E1 Series Shinkansen

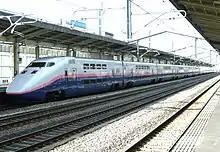
An E1 series train at Takasaki Station on a Joetsu Shinkansen "Max Toki" service in 2008

The E1 series was the first revenue-earning shinkansen to feature 3+3 abreast seating in standard class for increased seating capacity. The upper deck saloons of non-reserved cars 1 to 4 were arranged 3+3 with no individual armrests, and did not recline. The lower decks of these cars, and the reserved-seating saloons in cars 5 to 12 had regular 2+3 seating. The Green car saloons on the upper decks of cars 9 to 11 had 2+2 seating. The trains had a total seating capacity of 1,235 passengers.